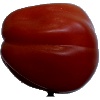
Label: tomato_heart